Eagle Airways

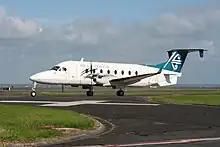
An Eagle Airways Beechcraft 1900D taxis to runway 23L at Auckland International Airport.

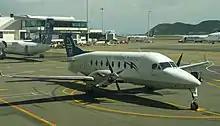
Air New Zealand Link Beechcraft 1900D at Wellington International Airport

Eagle Airways was a regional airline based in Hamilton, New Zealand and was wholly owned by Air New Zealand, operating regional services under the Air New Zealand Link brand. The airline was disbanded on 26 August 2016, with staff absorbed into Air New Zealand's other subsidiaries.